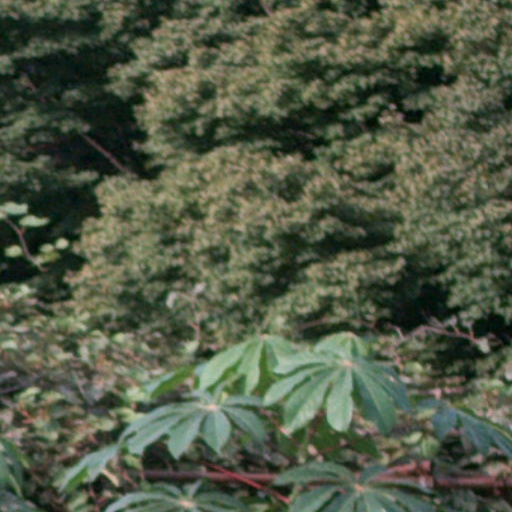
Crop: cassava